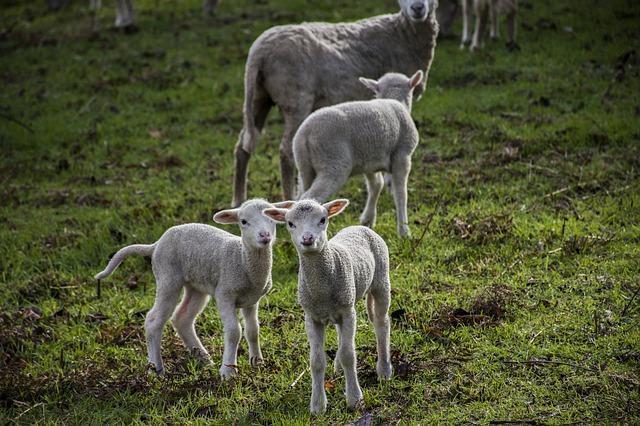
sheep